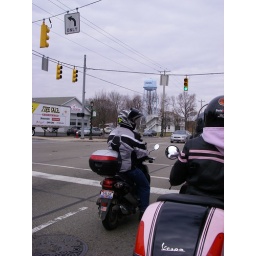
Ben and Natalie in Union at the water tower